Ulsoor Lake

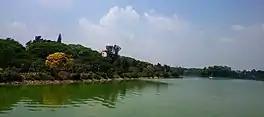
Halasuru Lake

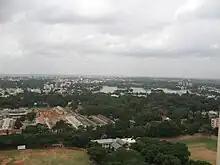
Halasuru Lake with the skyline

Ulsoor Lake or Halasuru Lake, one of the biggest lakes in Bangalore, is located on the eastern side of the city. It derives its name from the name of the locality it is situated, namely, Halasuru, close to M G Road. It is spread over and has several islands. Even though the lake is dated to Kempe Gowdas's time, the present lake was created by Lewin Bentham Bowring, the then Commissioner of Bangalore. A part of the lake is controlled by the Madras Engineer Group, and the rest by the Bruhat Bengaluru Mahanagara Palike (BBMP)